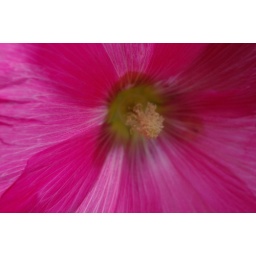
A huge hollyhock dangled into my face from a wall near our gite in Montsegur.